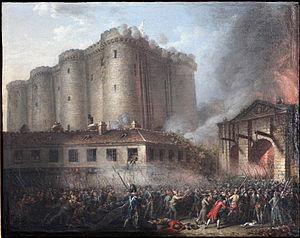
La prise de la Bastille, survenue le mardi 14 juillet 1789 à Paris, est l'un des événements inauguraux et emblématiques de la Révolution française. Cette journée, durant laquelle la Bastille est prise d’assaut par des émeutiers est, dans la tradition historiographique, considérée comme la première intervention d'ampleur du peuple parisien dans le cours de la Révolution et dans la vie politique française.